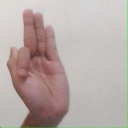
अक्षर: फ